Saint John's Island

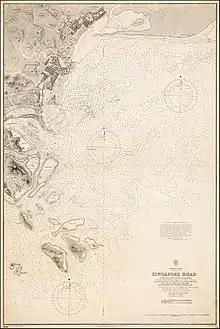
1892 edition of a British Admiralty chart of Singapore Harbor (1864) depicting mainland Singapore and East and West St John's.

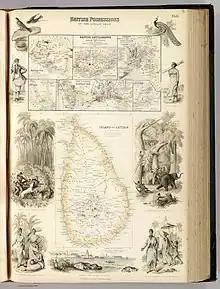
1872 map of British colonies in the Indian Seas depicting Malaya, Singapore, Borneo, and Ceylon

St John's Island and the neighbouring Lazarus Island were once collectively known by the shared Malay name and English name 'St John's'. In maps like the 1892 British Admiralty chart of Singapore Harbor, St John's and Lazarus Island were distinguished as West and East St John's, or St John's no. 2 and no. 1 respectively. In other maps like 1872 "British Possessions In The Indian Seas", St John's was named 'Sikajang Island' and Lazarus Island was labelled 'St John's Island'. Eventually, St John's Island's Malay name became , with the term meaning flag in Malay, which is attributed to a flagstaff that existed on the island from 1823 to 1833. East St John's was later officially renamed 'Lazarus Island', also known as 'Convalescent Island' after a beriberi hospital was built there in 1899. Lazarus Island is now known as in Malay, with meaning 'palm leaves'.